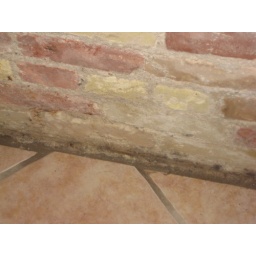
#1 moisture gathering at brick wall - it's wicking it up from water coming in the foundation